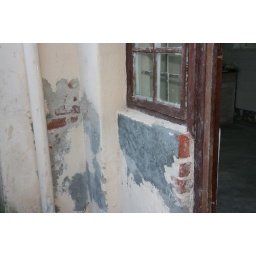
Detail by kitchen door in garden showing masonry repair work that needs to be done.